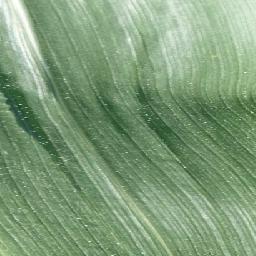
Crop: corn
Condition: (maize)_healthy